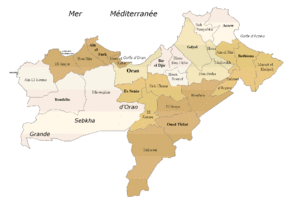
Pour les autres communes, voir Liste des communes d'Algérie.
La wilaya d'Oran est une subdivision administrative algérienne ayant pour chef-lieu la ville éponyme située au nord-ouest du pays. Elle est peuplée de 1 454 078 habitants en 2008 pour une superficie de 2 114 km²,